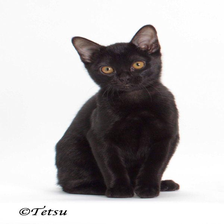
Species: cat
Breed: Bombay